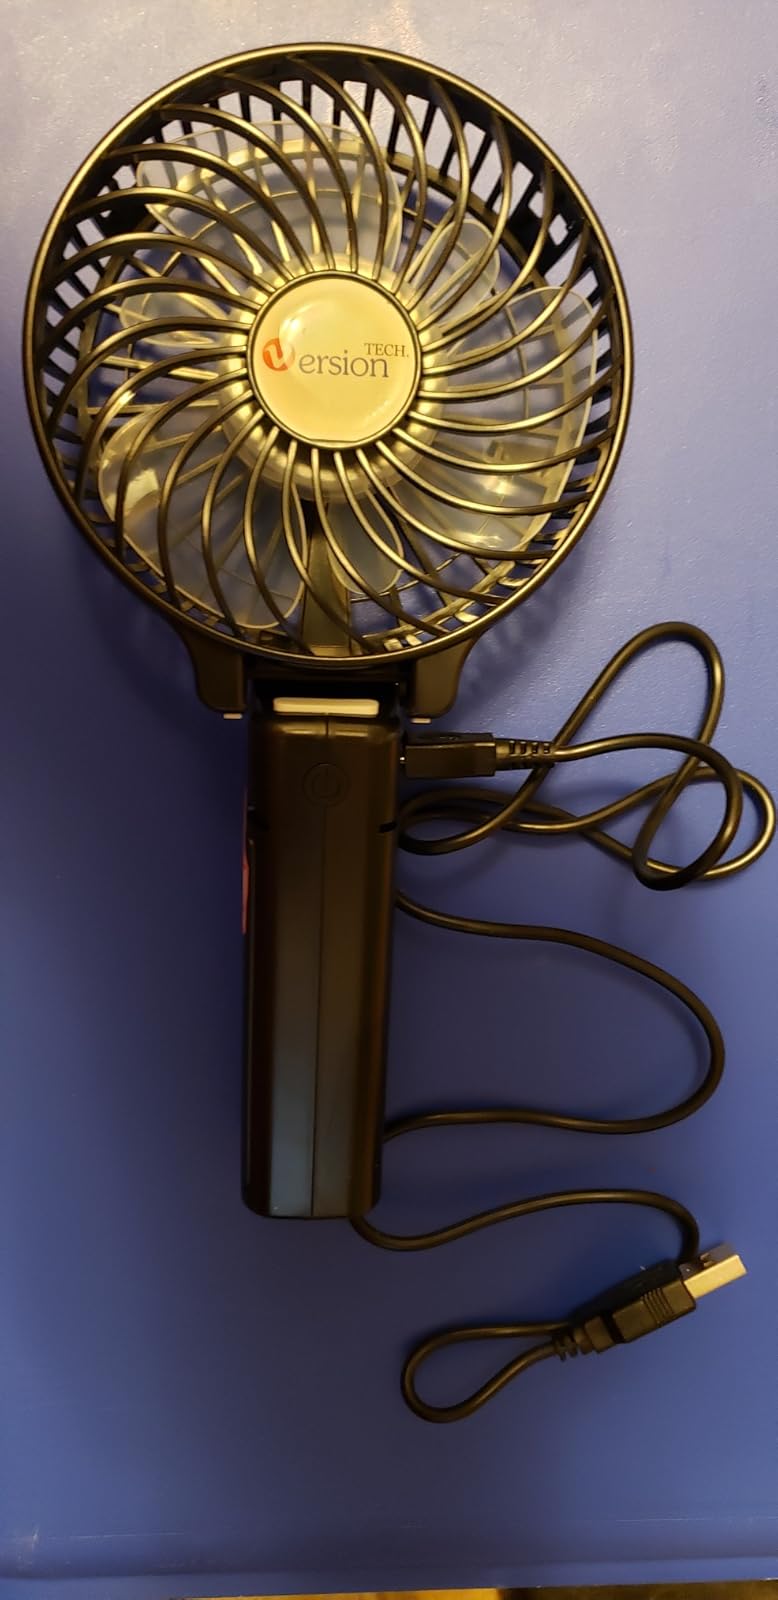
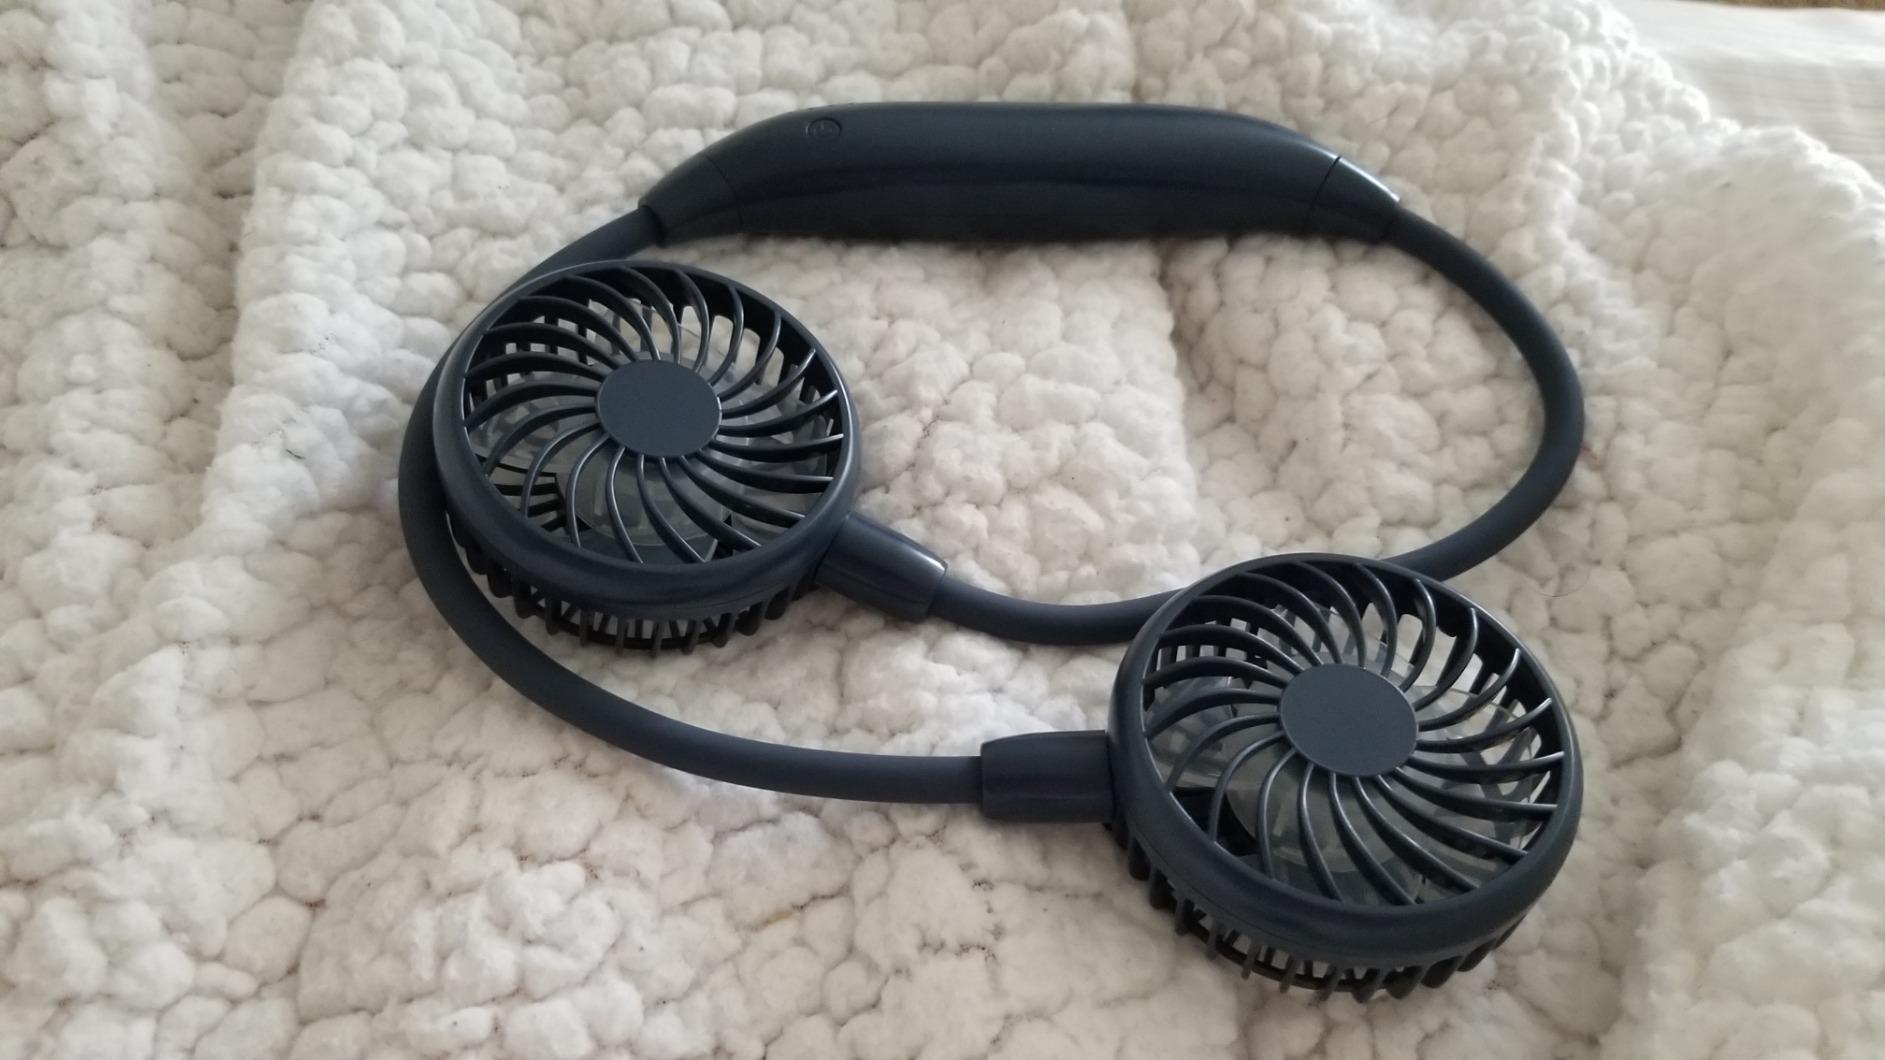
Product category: fan
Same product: no